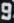
Number: 9